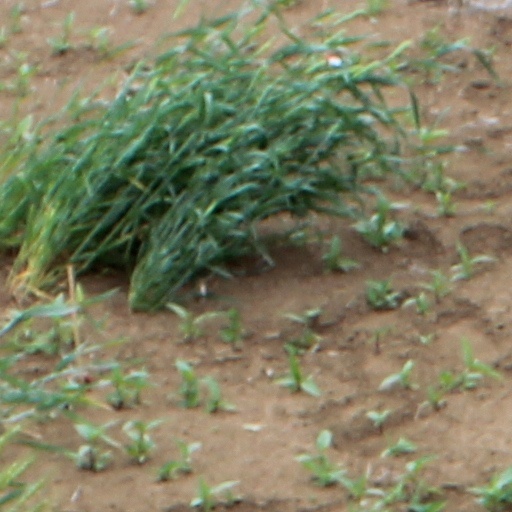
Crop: wheat